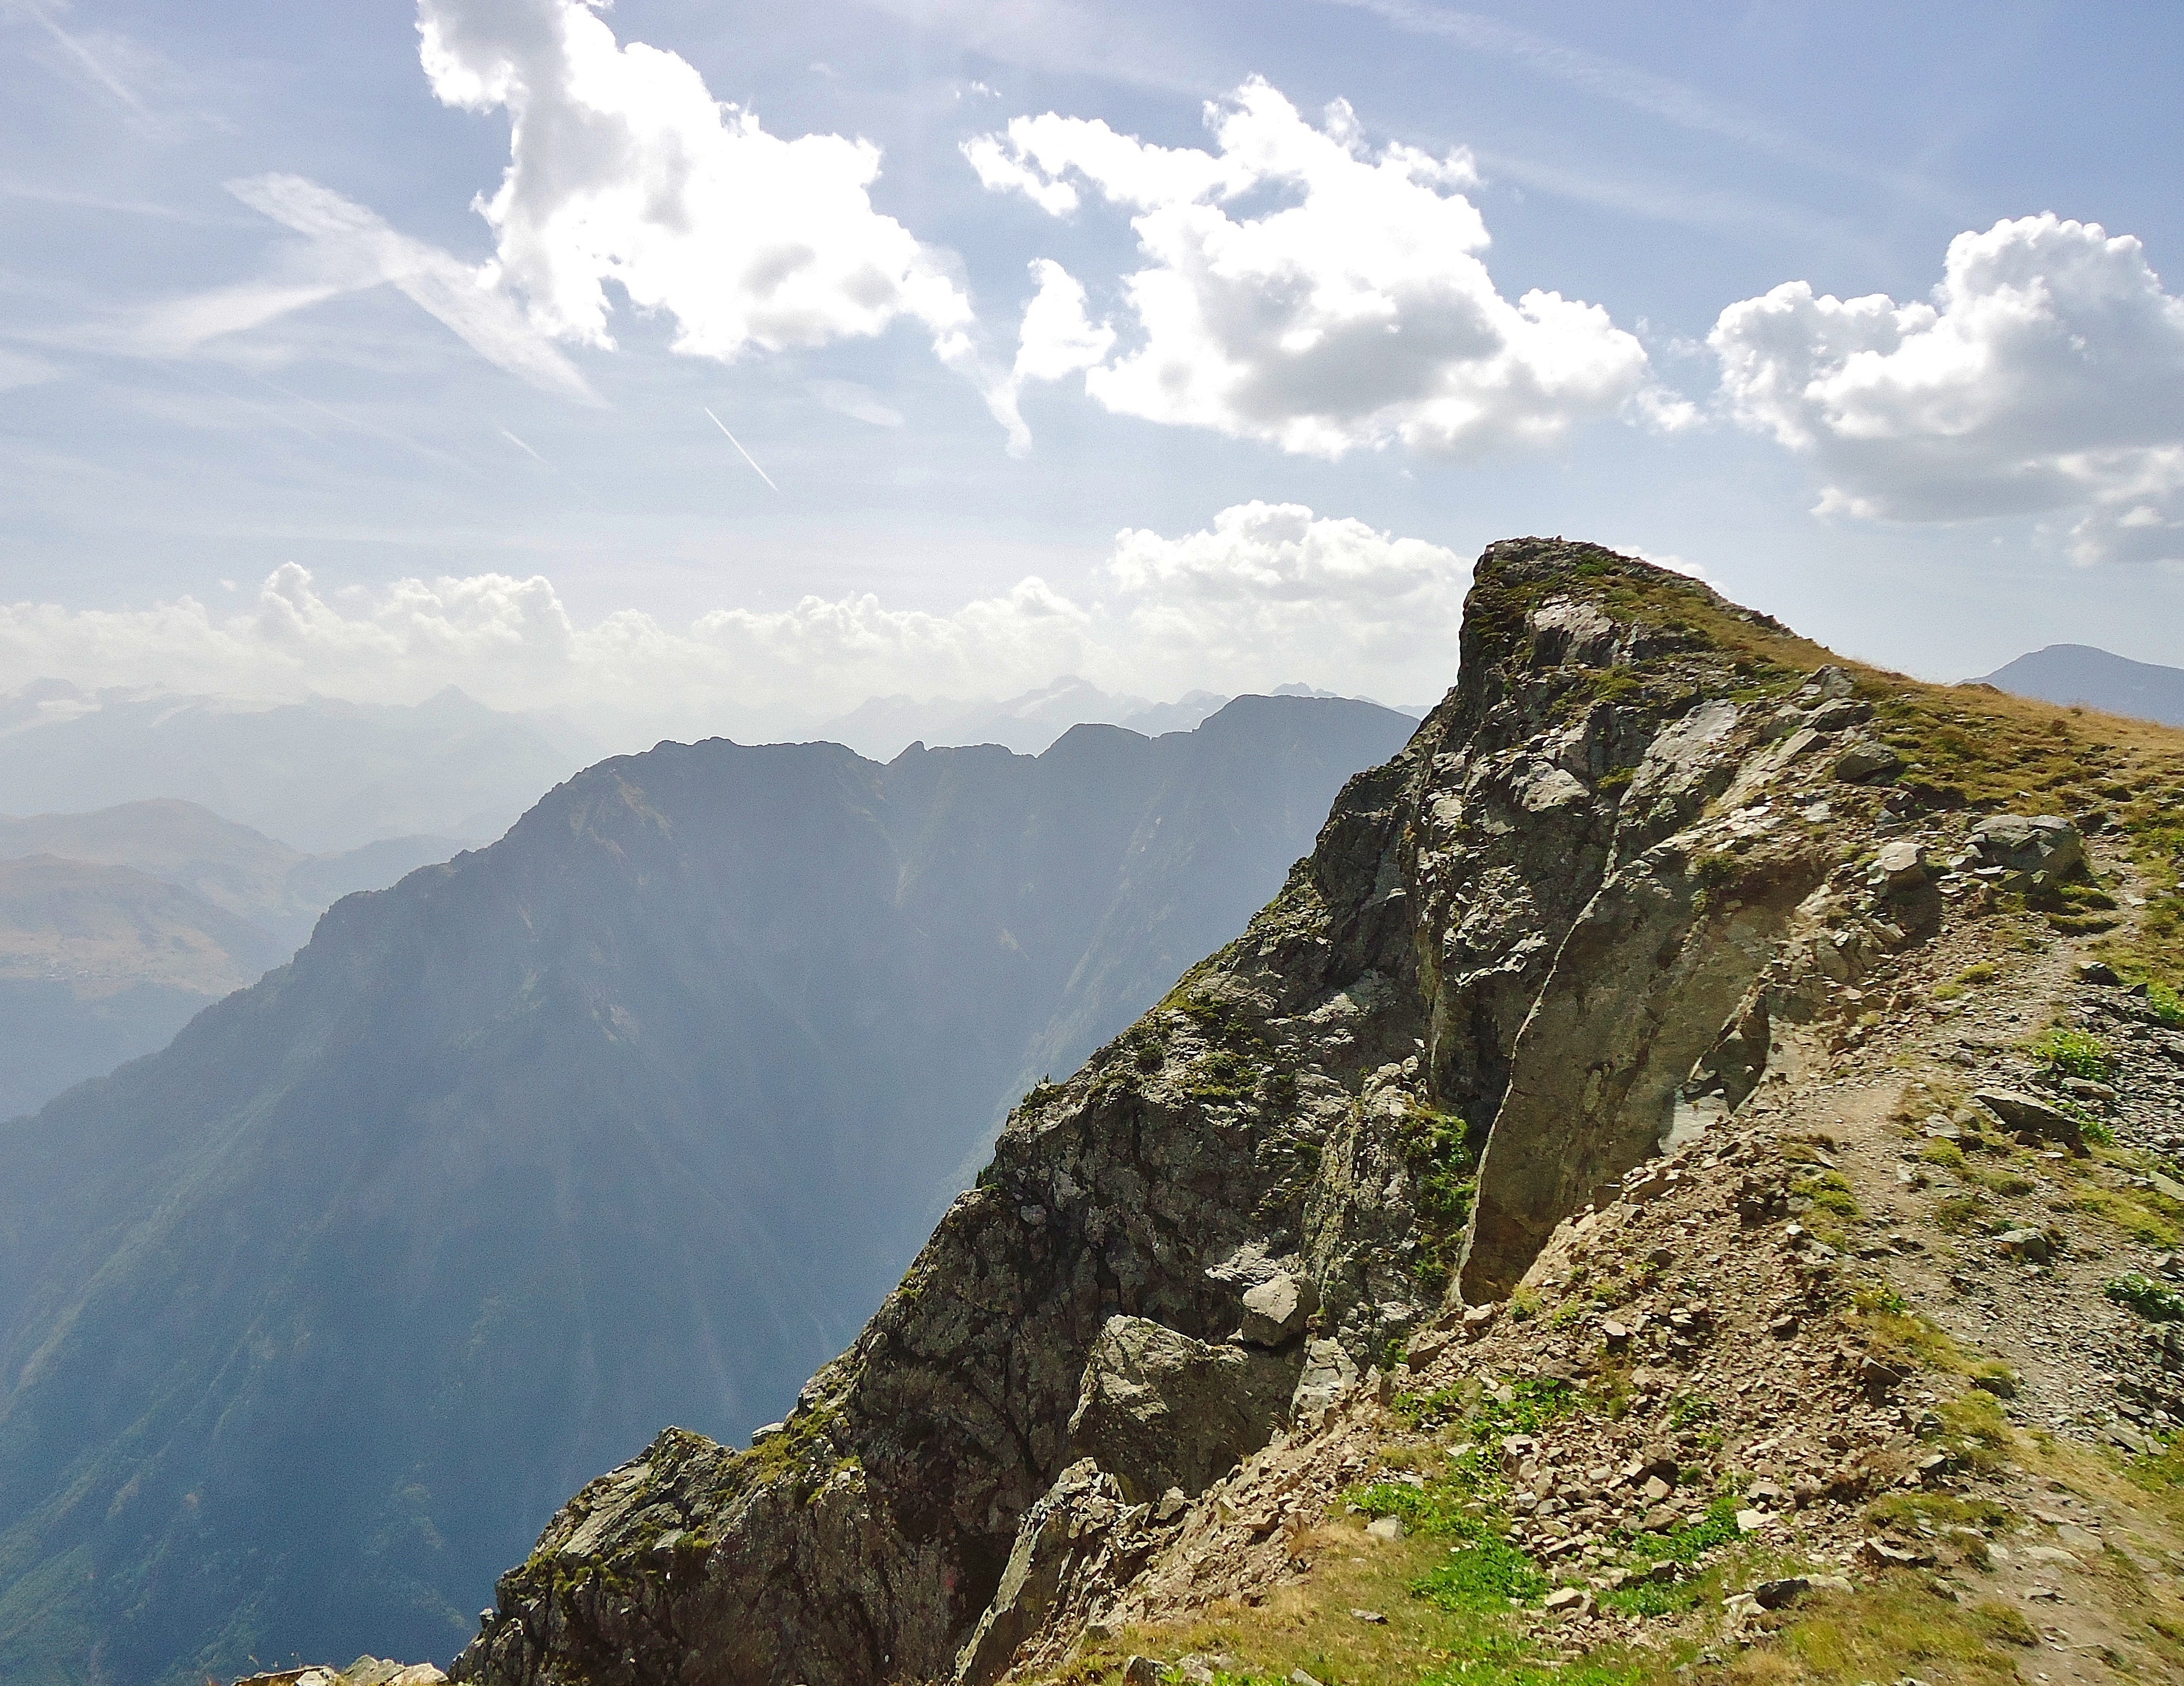
landscape, nature, wilderness, walking, mountain, cloud, hiking, hill, adventure, mountain range, cliff, france, terrain, ridge, summit, geology, sports, alps, plateau, fell, landform, pointe, mountain pass, geographical feature, mountainous landforms